Joginder Nagar Valley

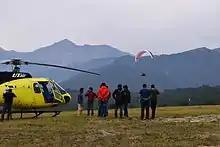
A rescue helicopter deployed at Paragliding World Cup 2015 at Bir

Starting at Bridge Mandi, uphill trek lies along haulage railway line. After reaching Winch Camp, one has the option to trek along the railway trek via Head Gear, Katheru and Zero point to reach Barot or can choose the easier route via Jalani village, although the distance remains same.